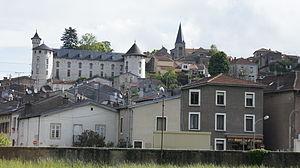
Le château Corbin et l'église à Liverdun vue du bas du village .